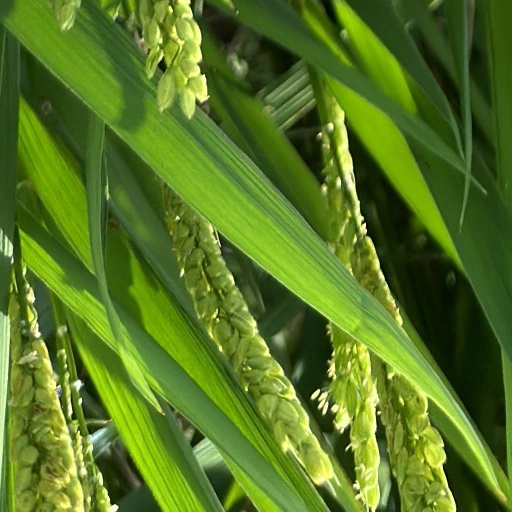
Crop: rice